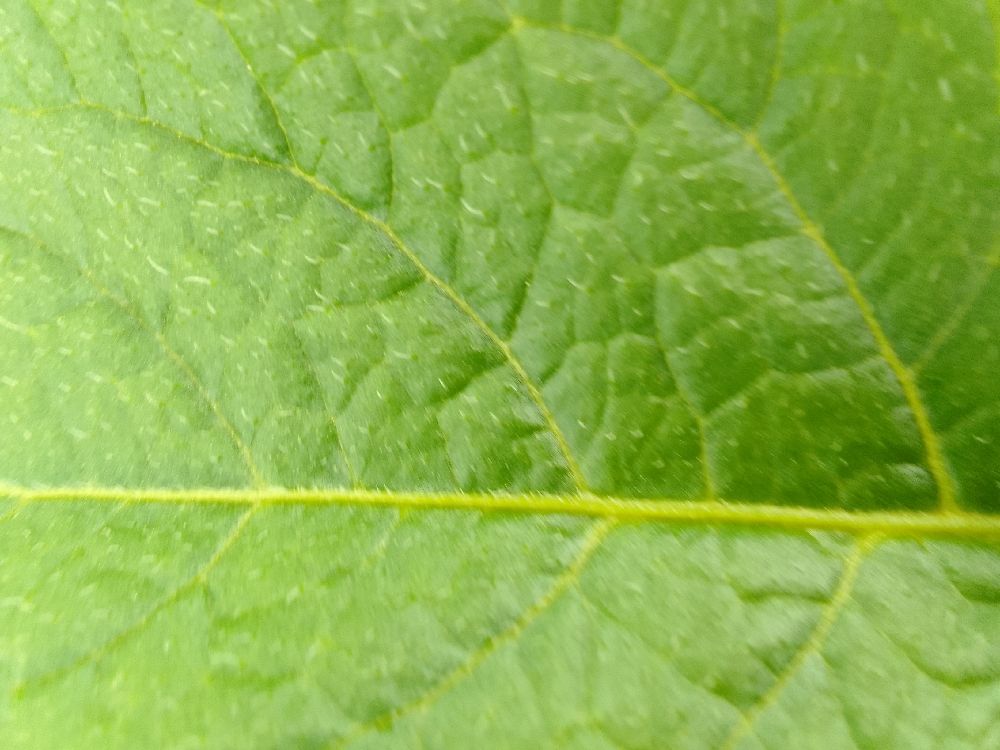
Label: Healthy